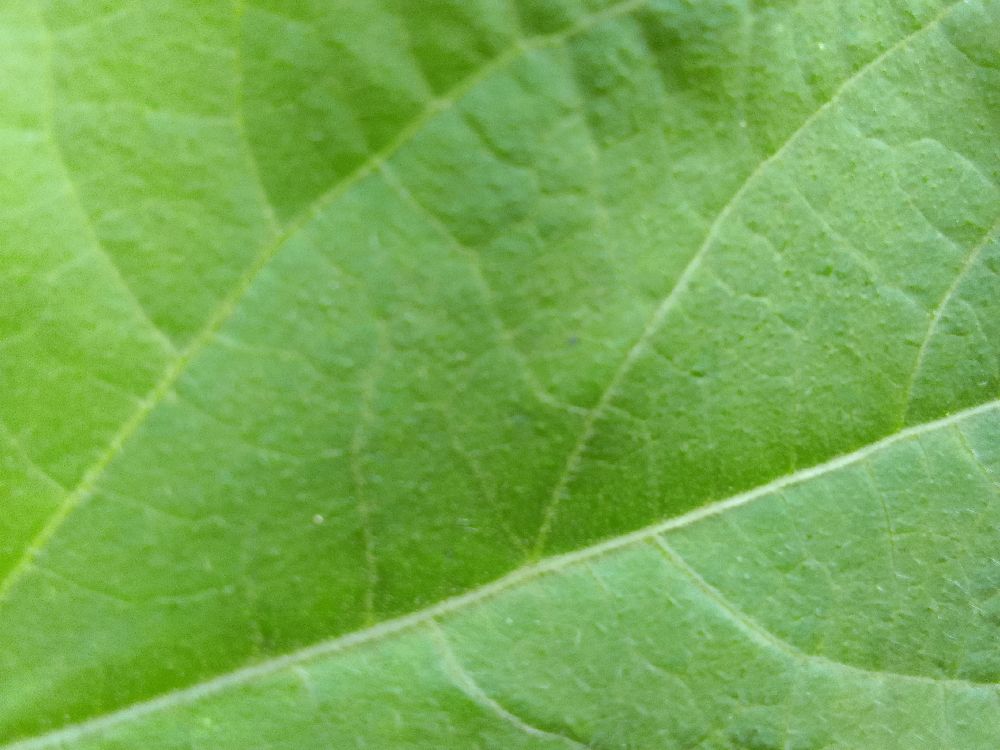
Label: healthy